Boxing at the 1952 Summer Olympics – Bantamweight

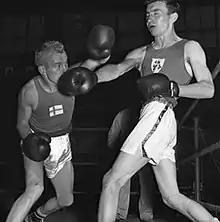
Pentti Hämäläinen vs John McNally

The men's bantamweight event was part of the boxing programme at the 1952 Summer Olympics. The weight class was the second-lightest contested, and allowed boxers of up to 54 kilograms. The competition was held from 28 July to 2 August 1952. 23 boxers from 23 nations competed.